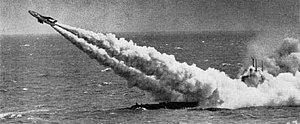
Les sous-marins nucléaires lanceurs de missiles de croisière sont désignés selon le code OTAN par le sigle SSGN pour Ship Submersible Guided missile Nuclear.
Le SSM-N-8A Regulus était un missile de croisière à charge nucléaire pouvant être tiré depuis un navire ou un sous-marin en surface. Il fut mis en service de 1955 à 1964 par l'United States Navy.
Un sous-marin nucléaire lanceur d'engins, aussi connu comme SSBN selon le code OTAN, est un sous-marin à propulsion nucléaire navale de très grande taille, équipé de missiles balistiques stratégiques à charge nucléaire en tubes verticaux et lancés en plongée. Il est également équipé en torpilles et en missiles à changement de milieu, des armes anti-navires pour son auto-défense. Sa mission est la dissuasion nucléaire ; il assure, à ce titre, la garantie d'une frappe nucléaire de riposte, en raison de la difficulté de le localiser lors de ses patrouilles en plongée, grâce notamment à ses qualités de discrétion acoustique. La difficulté à localiser et à identifier le sous marin lanceur d'engins permet en outre l'utilisation en première frappe, car la riposte ne saura qui frapper parmi les possesseurs de SNLE. Il est possible d'imaginer au pire une attaque anonyme